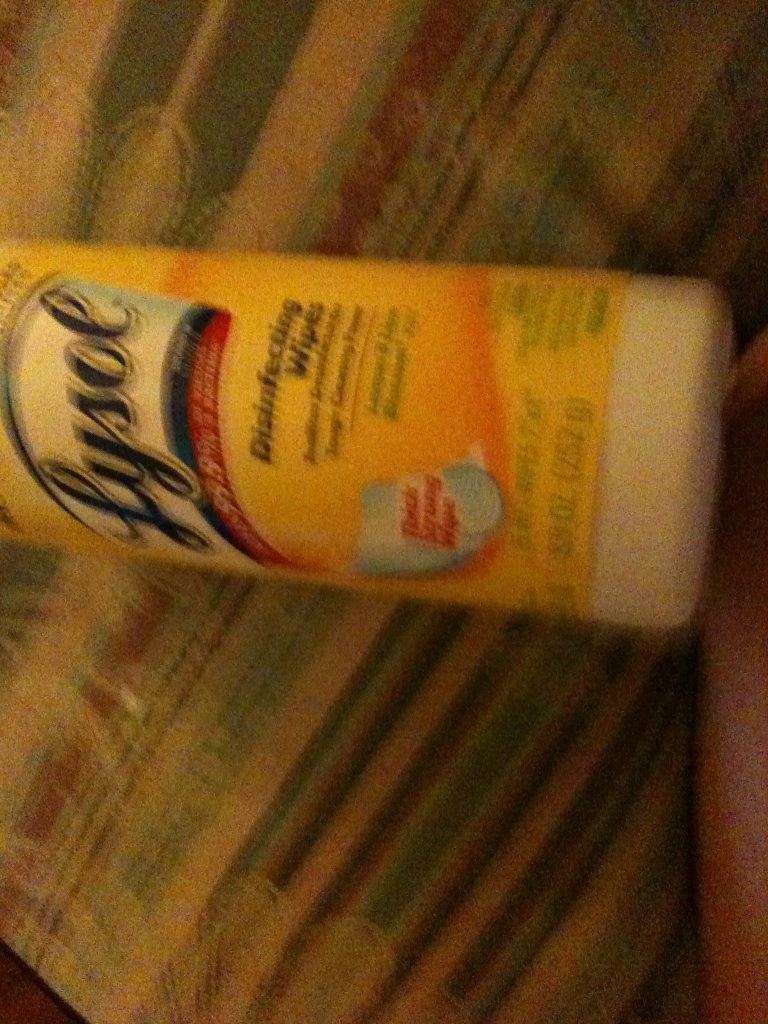Question: How many are in this package?
Answer: unanswerable